Museo Estatal de Arte Popular de Oaxaca

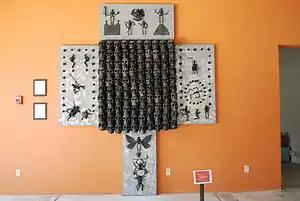
Work called "Tzompantli" by Carlomagno Pedro Martinez on display at the museum

MEAPO's director is artist and artisan Carlomagno Pedro Martínez, a native of San Bartolo Coyotepec and one of the forces behind the founding of the museum in its current form. In addition to being the director, Martínez is an accomplished artist and artisan. His training began in his family's barro negro workshop, but he extended this with artistic training at the Taller de Artes Plásticas Rufino Tamayo. Since then, Martínez has produced many pieces in barro negro, many of which are completely artistic. His work began winning awards in 1985 when he was only 20, and soon became known for his skulls created in the medium. Starting in 1989, his work has been shown abroad in the United States, South America, the Middle East, Europe and Asia where he has given classes, conferences and workshops. He has done painting but very little, preferring sculpting in clay. In 2008, he was commissioned to create a sculpted mural in barro negro for the San Bartolo Coyotepec Baseball Academy by the Alfredo Harp Helú Foundation.